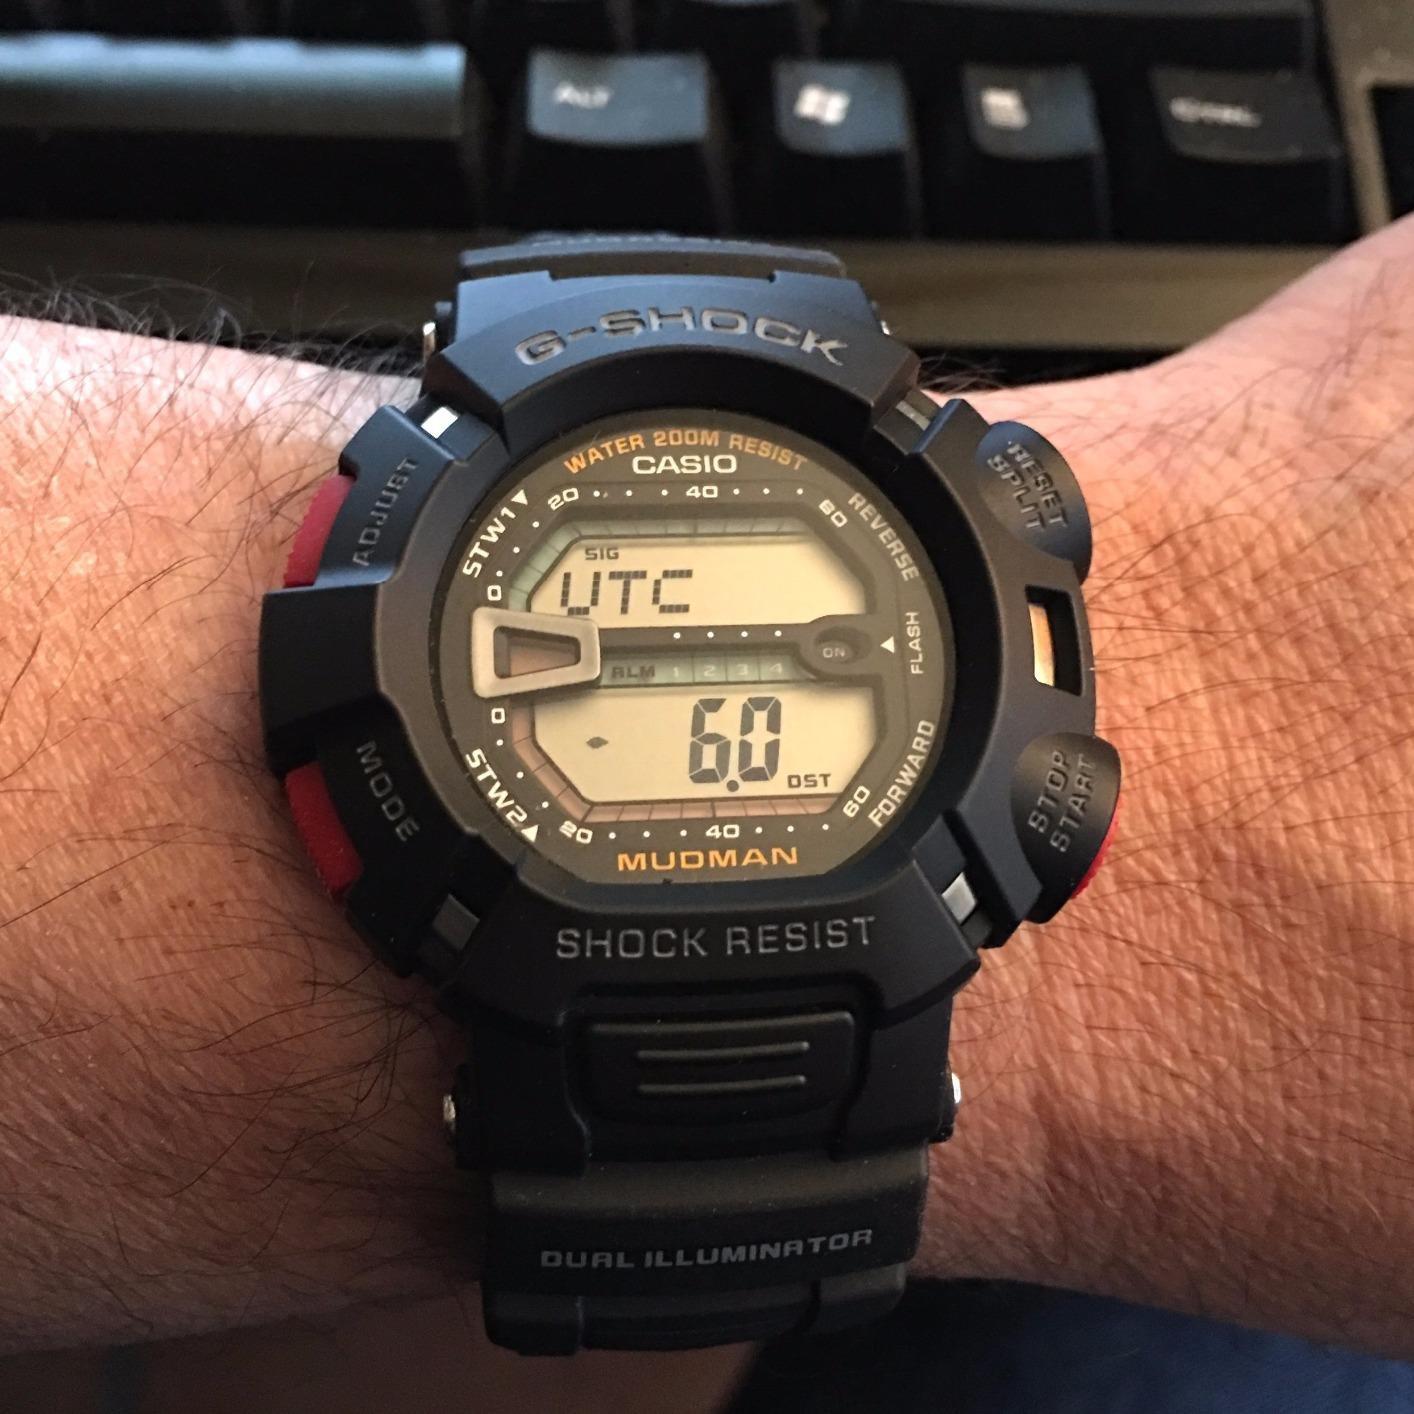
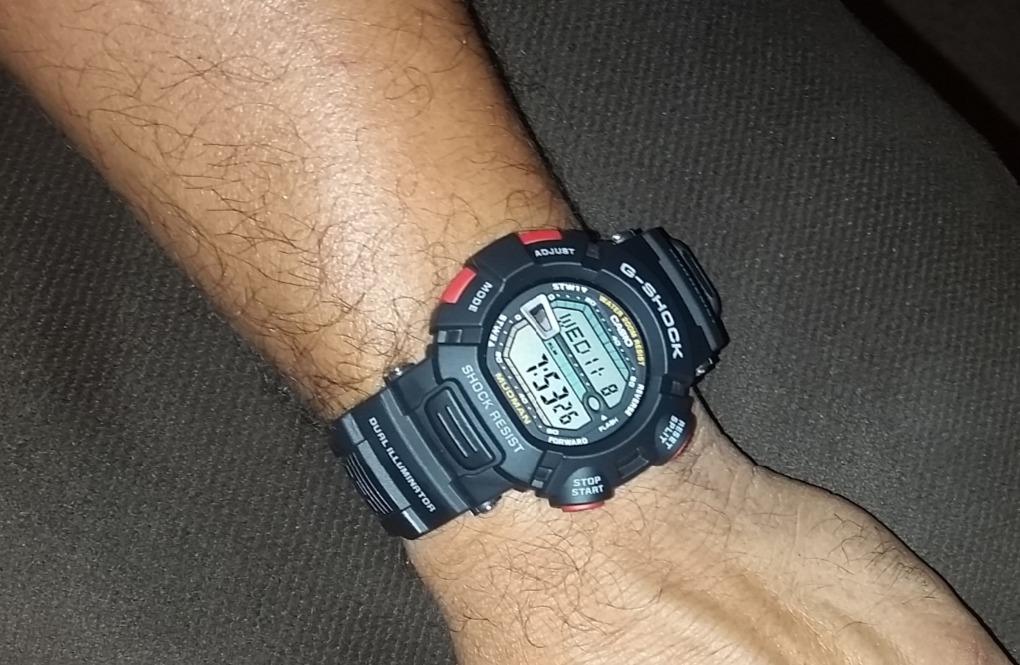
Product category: accessories_watch
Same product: yes